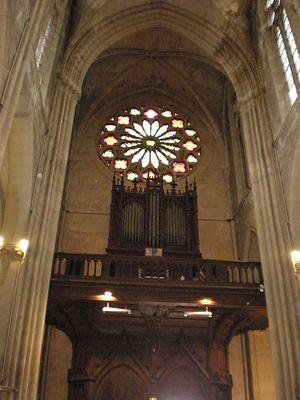
Orgue de l'église saint-Roch de Montpellier
L’église Saint-Roch est une église située au cœur de Montpellier construite au XIXᵉ siècle, de style néo-gothique. Elle est dédiée à saint Roch, originaire de Montpellier, il était également le saint guérisseur des pestiférés et des pèlerins. L'église est aussi au centre d'un sanctuaire, étape pour les pèlerins se rendant à Saint-Jacques-de-Compostelle, c'est ainsi que l'église Saint-Roch est aussi communément appelé sanctuaire Saint-Roch.